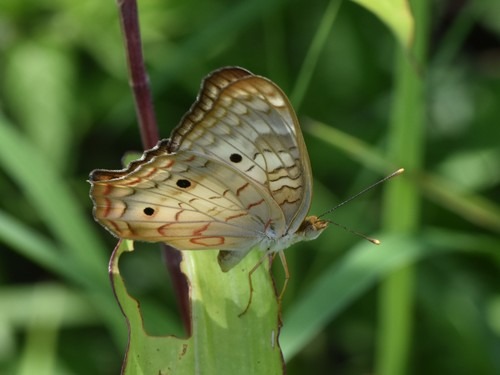
Scientific name: Anartia jatrophae
Common name: White peacock
Family: Nymphalidae
Order: Lepidoptera
Pollinator type: Primary pollinator
Habitat: Gardens, parks, and open areas
Geographic range: Southern United States to Argentina
Conservation status: Least Concern